Robinson R22

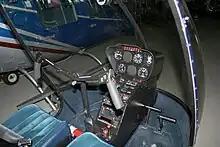
The R22's cockpit, showing its unique "T-Bar" control

The R22 is a light, two-place, single reciprocating-engined helicopter, with a semirigid, two-bladed main rotor and a two-bladed tail rotor. The main rotor has a teetering hinge and two coning hinges. The tail rotor has only a teetering hinge.